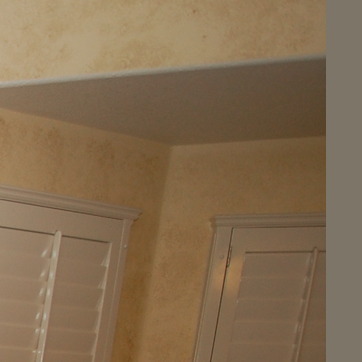
Material: painted